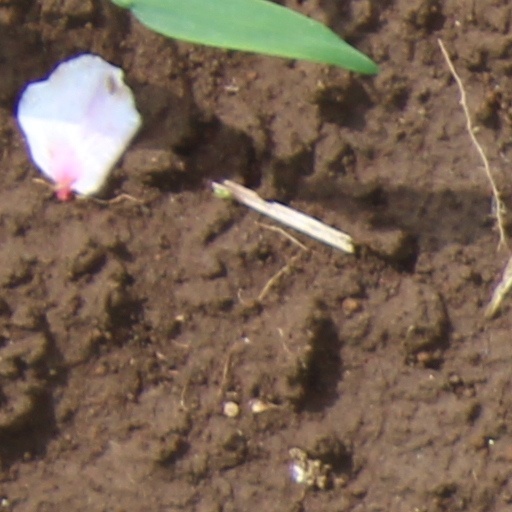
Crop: wheat